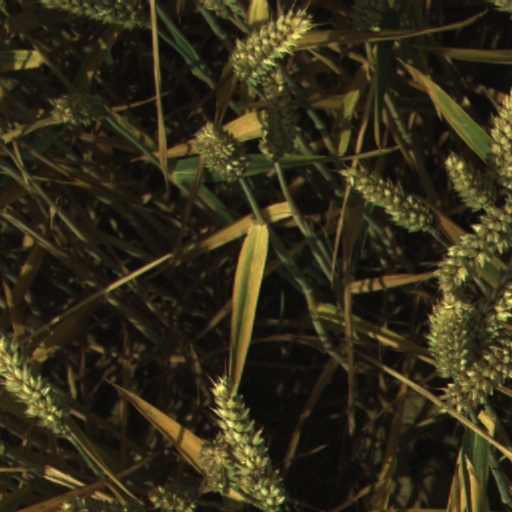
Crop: wheat